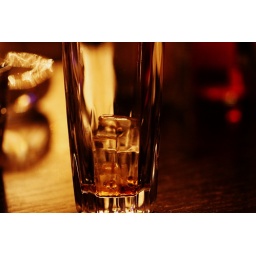
rocks in a glass